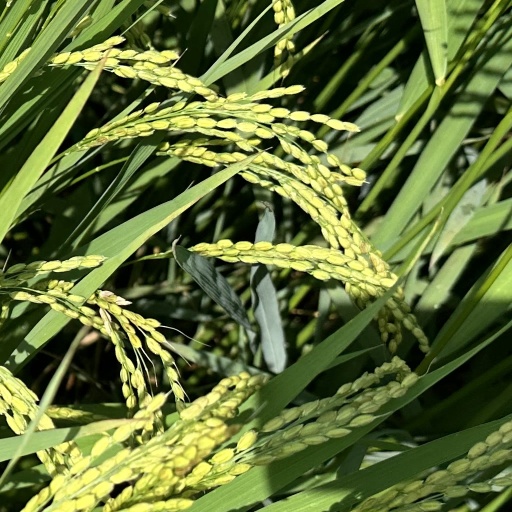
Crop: rice